Twin Houses

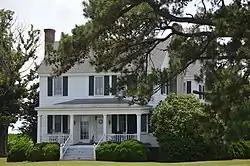
Front

Twin Houses is a historic home located at Shawboro, Currituck County, North Carolina. It was built about 1797, and consists of two separate two-story, five bay by two bay, identical Federal style structures, joined by a transverse hall. Each house has a hall-and-parlor plan, exterior end chimneys, and they are connected by a one-story, gable roofed, connecting hall.